Brendan Clarke-Smith

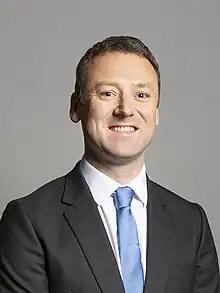
Official portrait, 2019

Brendan Clarke-Smith (born 17 August 1980) is a British former politician and teacher. A member of the Conservative Party, he served as the Member of Parliament (MP) for Bassetlaw from 2019 to 2024.